Johnny Thunders

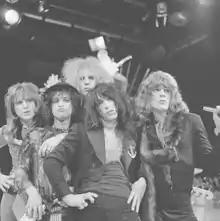
Johnny Thunders (front center) with the rest of the New York Dolls on the TopPop television program, Netherlands, 1973.

Thunders was born John Anthony Genzale in Queens, New York, the second child of Josephine Genzale (née Nicoletti, 1923–1999) and Emil Genzale (1923–1982), both of Italian descent (Neapolitan/Sicilian). Thunders had an older sister, Mariann (1946–2009). He first lived in East Elmhurst and then Jackson Heights.